Dalila Jakupović

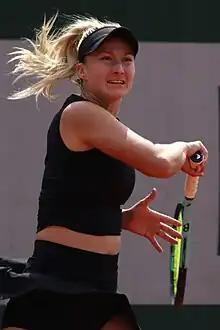
Jakupović at the 2023 French Open

Dalila Jakupović (born 24 March 1991) is a Slovenian tennis player of Bosnian descent.